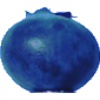
Label: huckleberry